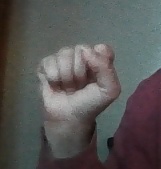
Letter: saad